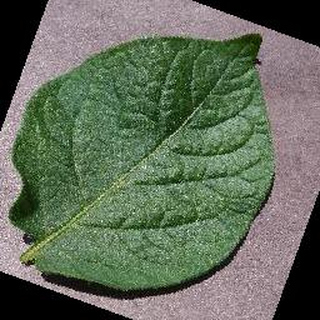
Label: healthy_potato